XDS Astana Team

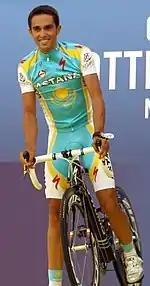
Alberto Contador

The Astana team was not invited to the 2008 Giro d'Italia based on failing to meet the criteria of ethics, quality, or internationality. However, on 3 May, one week before the start of the race, Giro organizers chose to extend a last-minute invitation to Astana. Astana was able to field a team despite the short notice, and on 1 June, Alberto Contador won the Giro, finishing 11th on the final stage time trial to keep his pink jersey and take the overall victory.